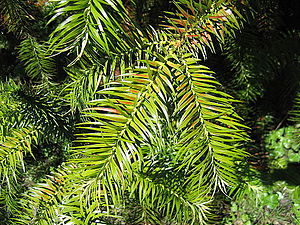
Cunninghamia
Gren af Cunninghamia lanceolata
Cunninghamia er en planteslægt fra Kina og Taiwan med blot to arter: